Axel Oxenstierna

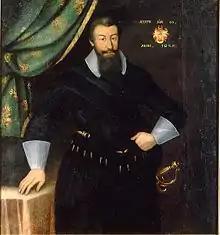
Axel Oxenstierna in 1626

On 6 January 1612 Oxenstierna became Lord High Chancellor ("Rikskansler") of the Privy Council. His controlling, organizing hand soon became apparent in every branch of the administration. Sweden was at the time troubled by three wars against Denmark (Kalmar War), Poland-Lithuania (Polish-Swedish War) and Russia (Ingrian War). Oxenstierna's first big task as Chancellor was to achieve peace in some of the wars. The war against Denmark was considered the most dangerous of the three as the enemy-controlled parts of Sweden itself. Negotiations began in Knäred and Oxenstierna was first Swedish plenipotentiary. The negotiations led to the Treaty of Knäred in 1613. For his efforts regarding these negotiations, Oxenstierna received the title of district judge in the hundred of Snävringe and, eventually, the barony of Kimito.